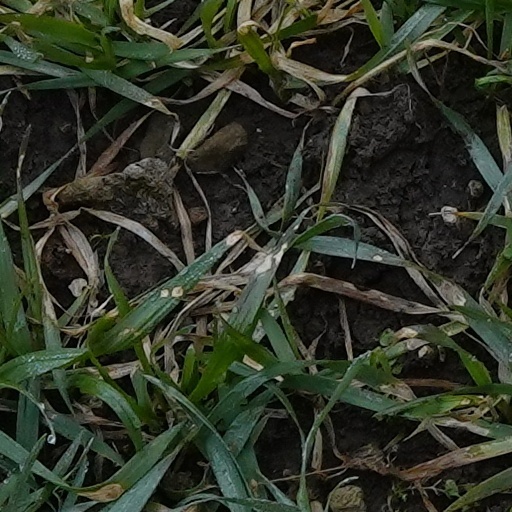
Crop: wheat